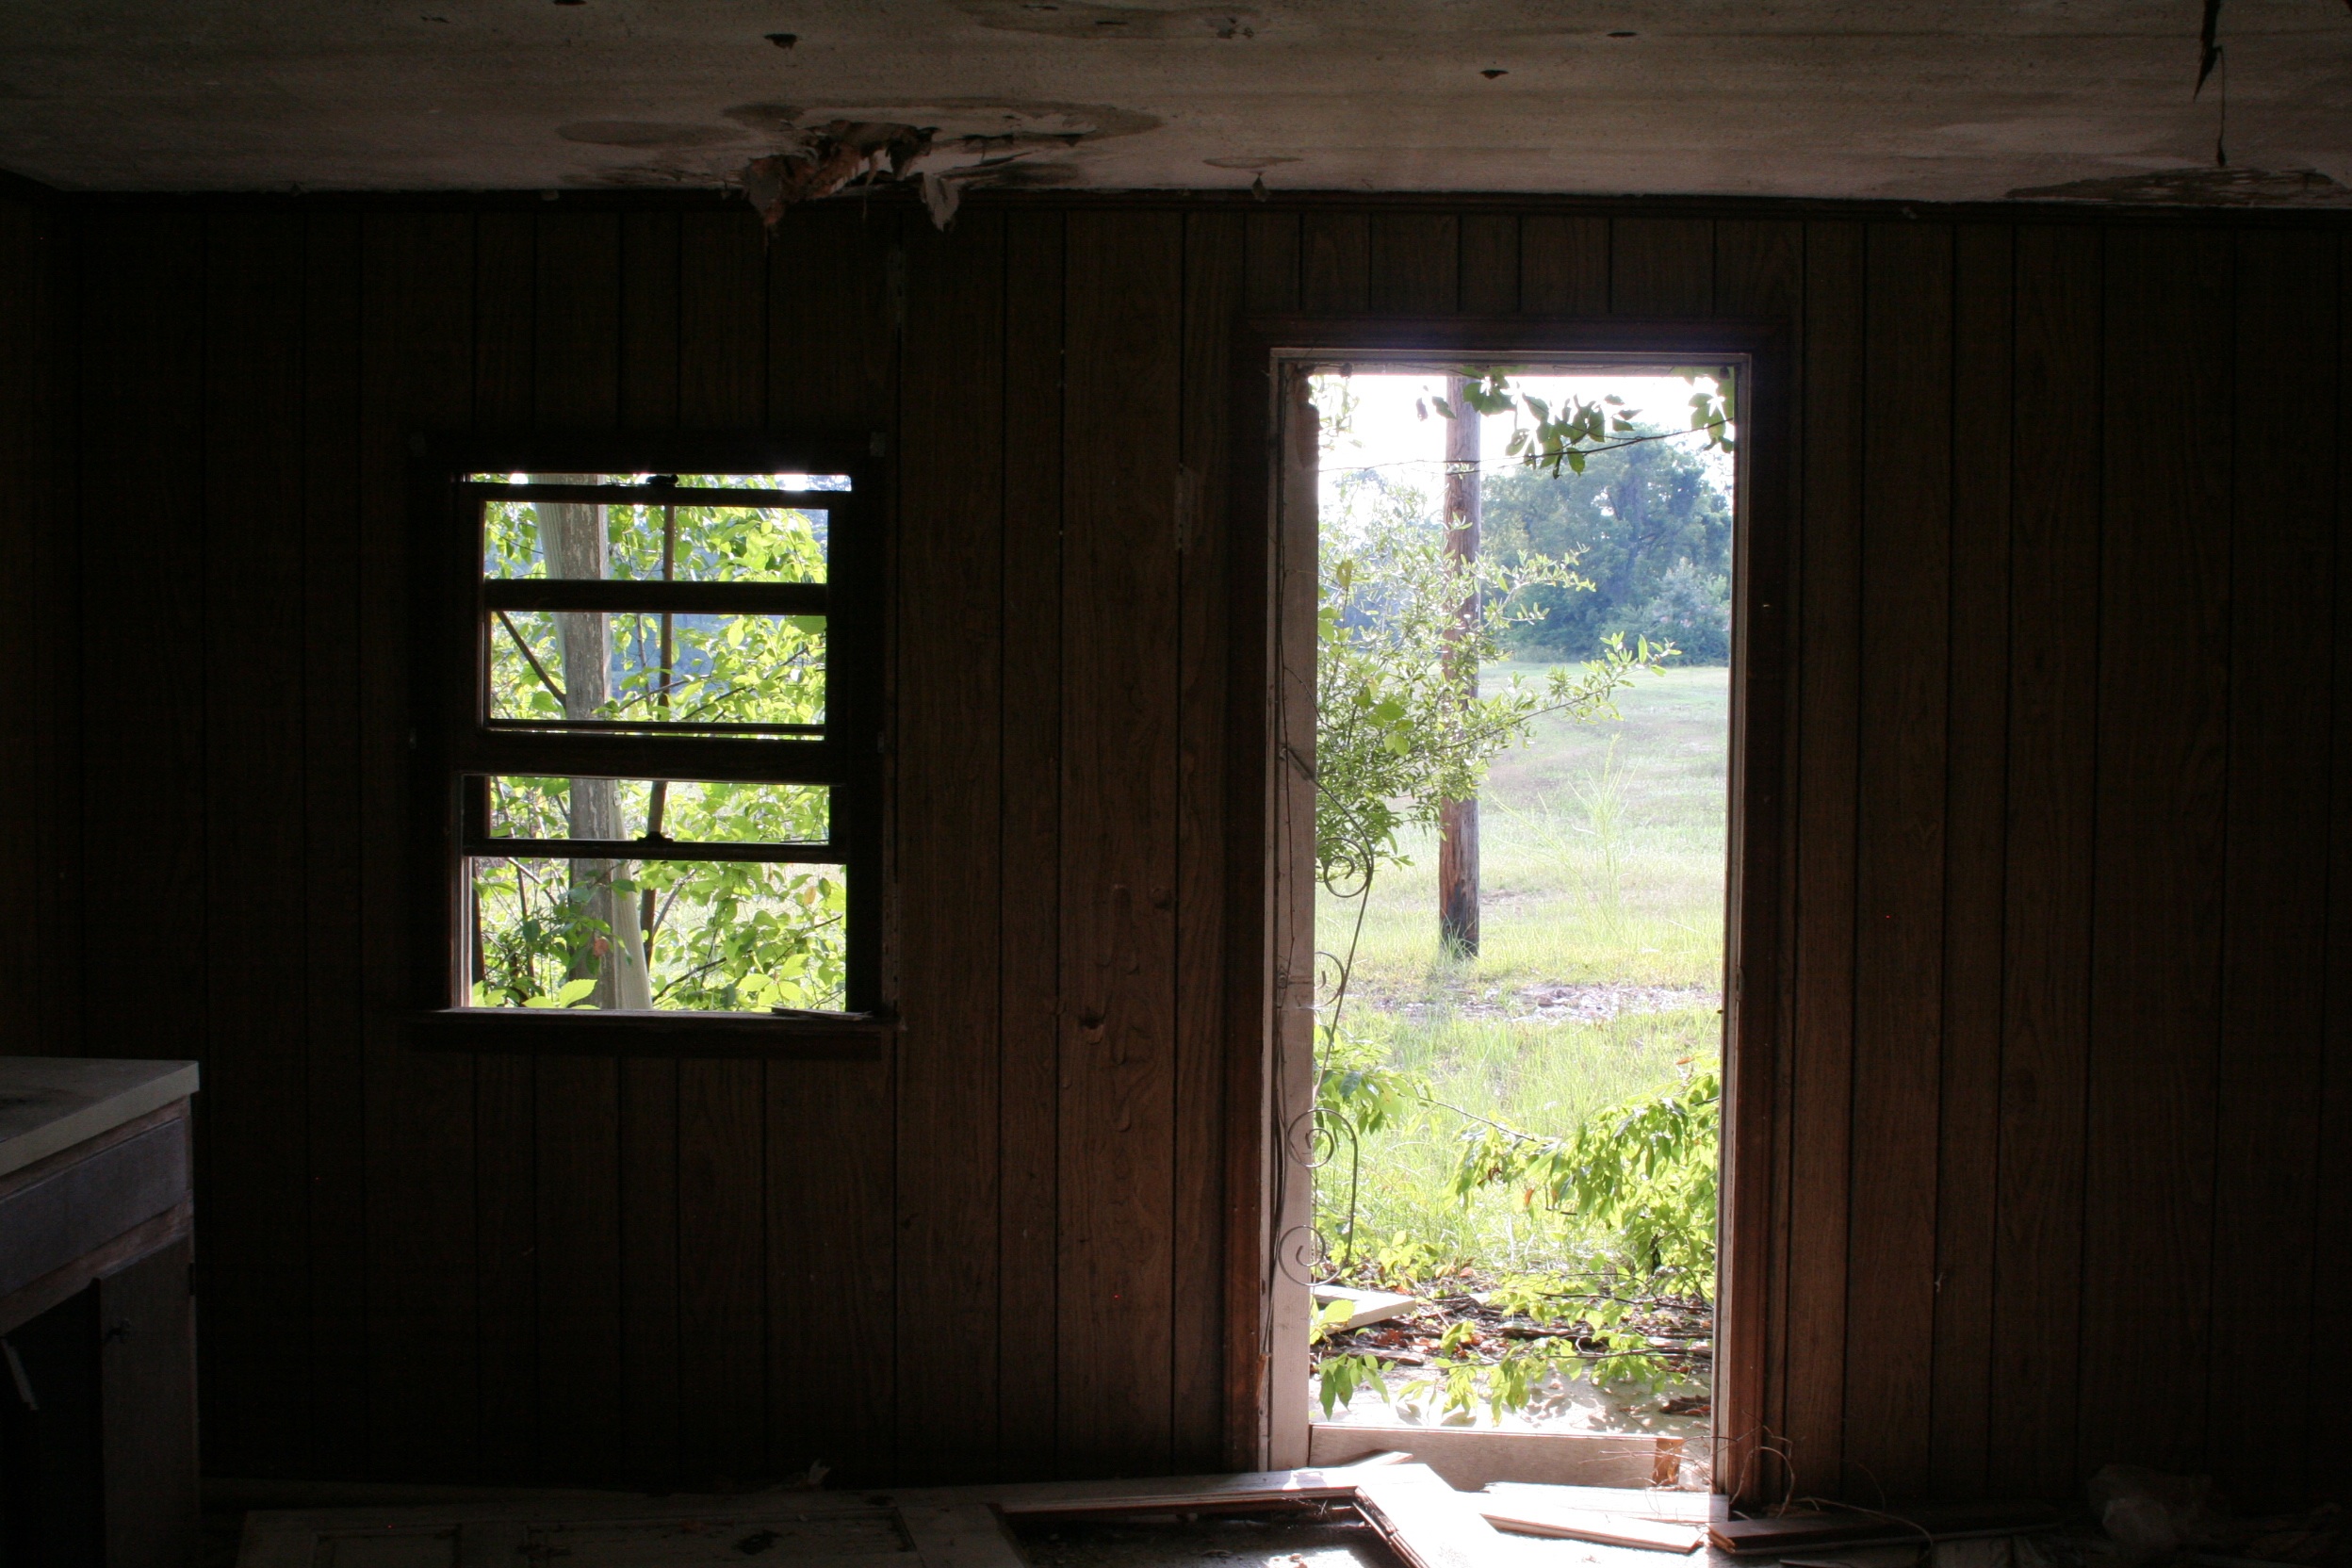
wood, house, window, home, cottage, living room, room, interior design, estate, window covering